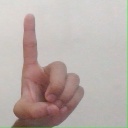
अक्षर: ड